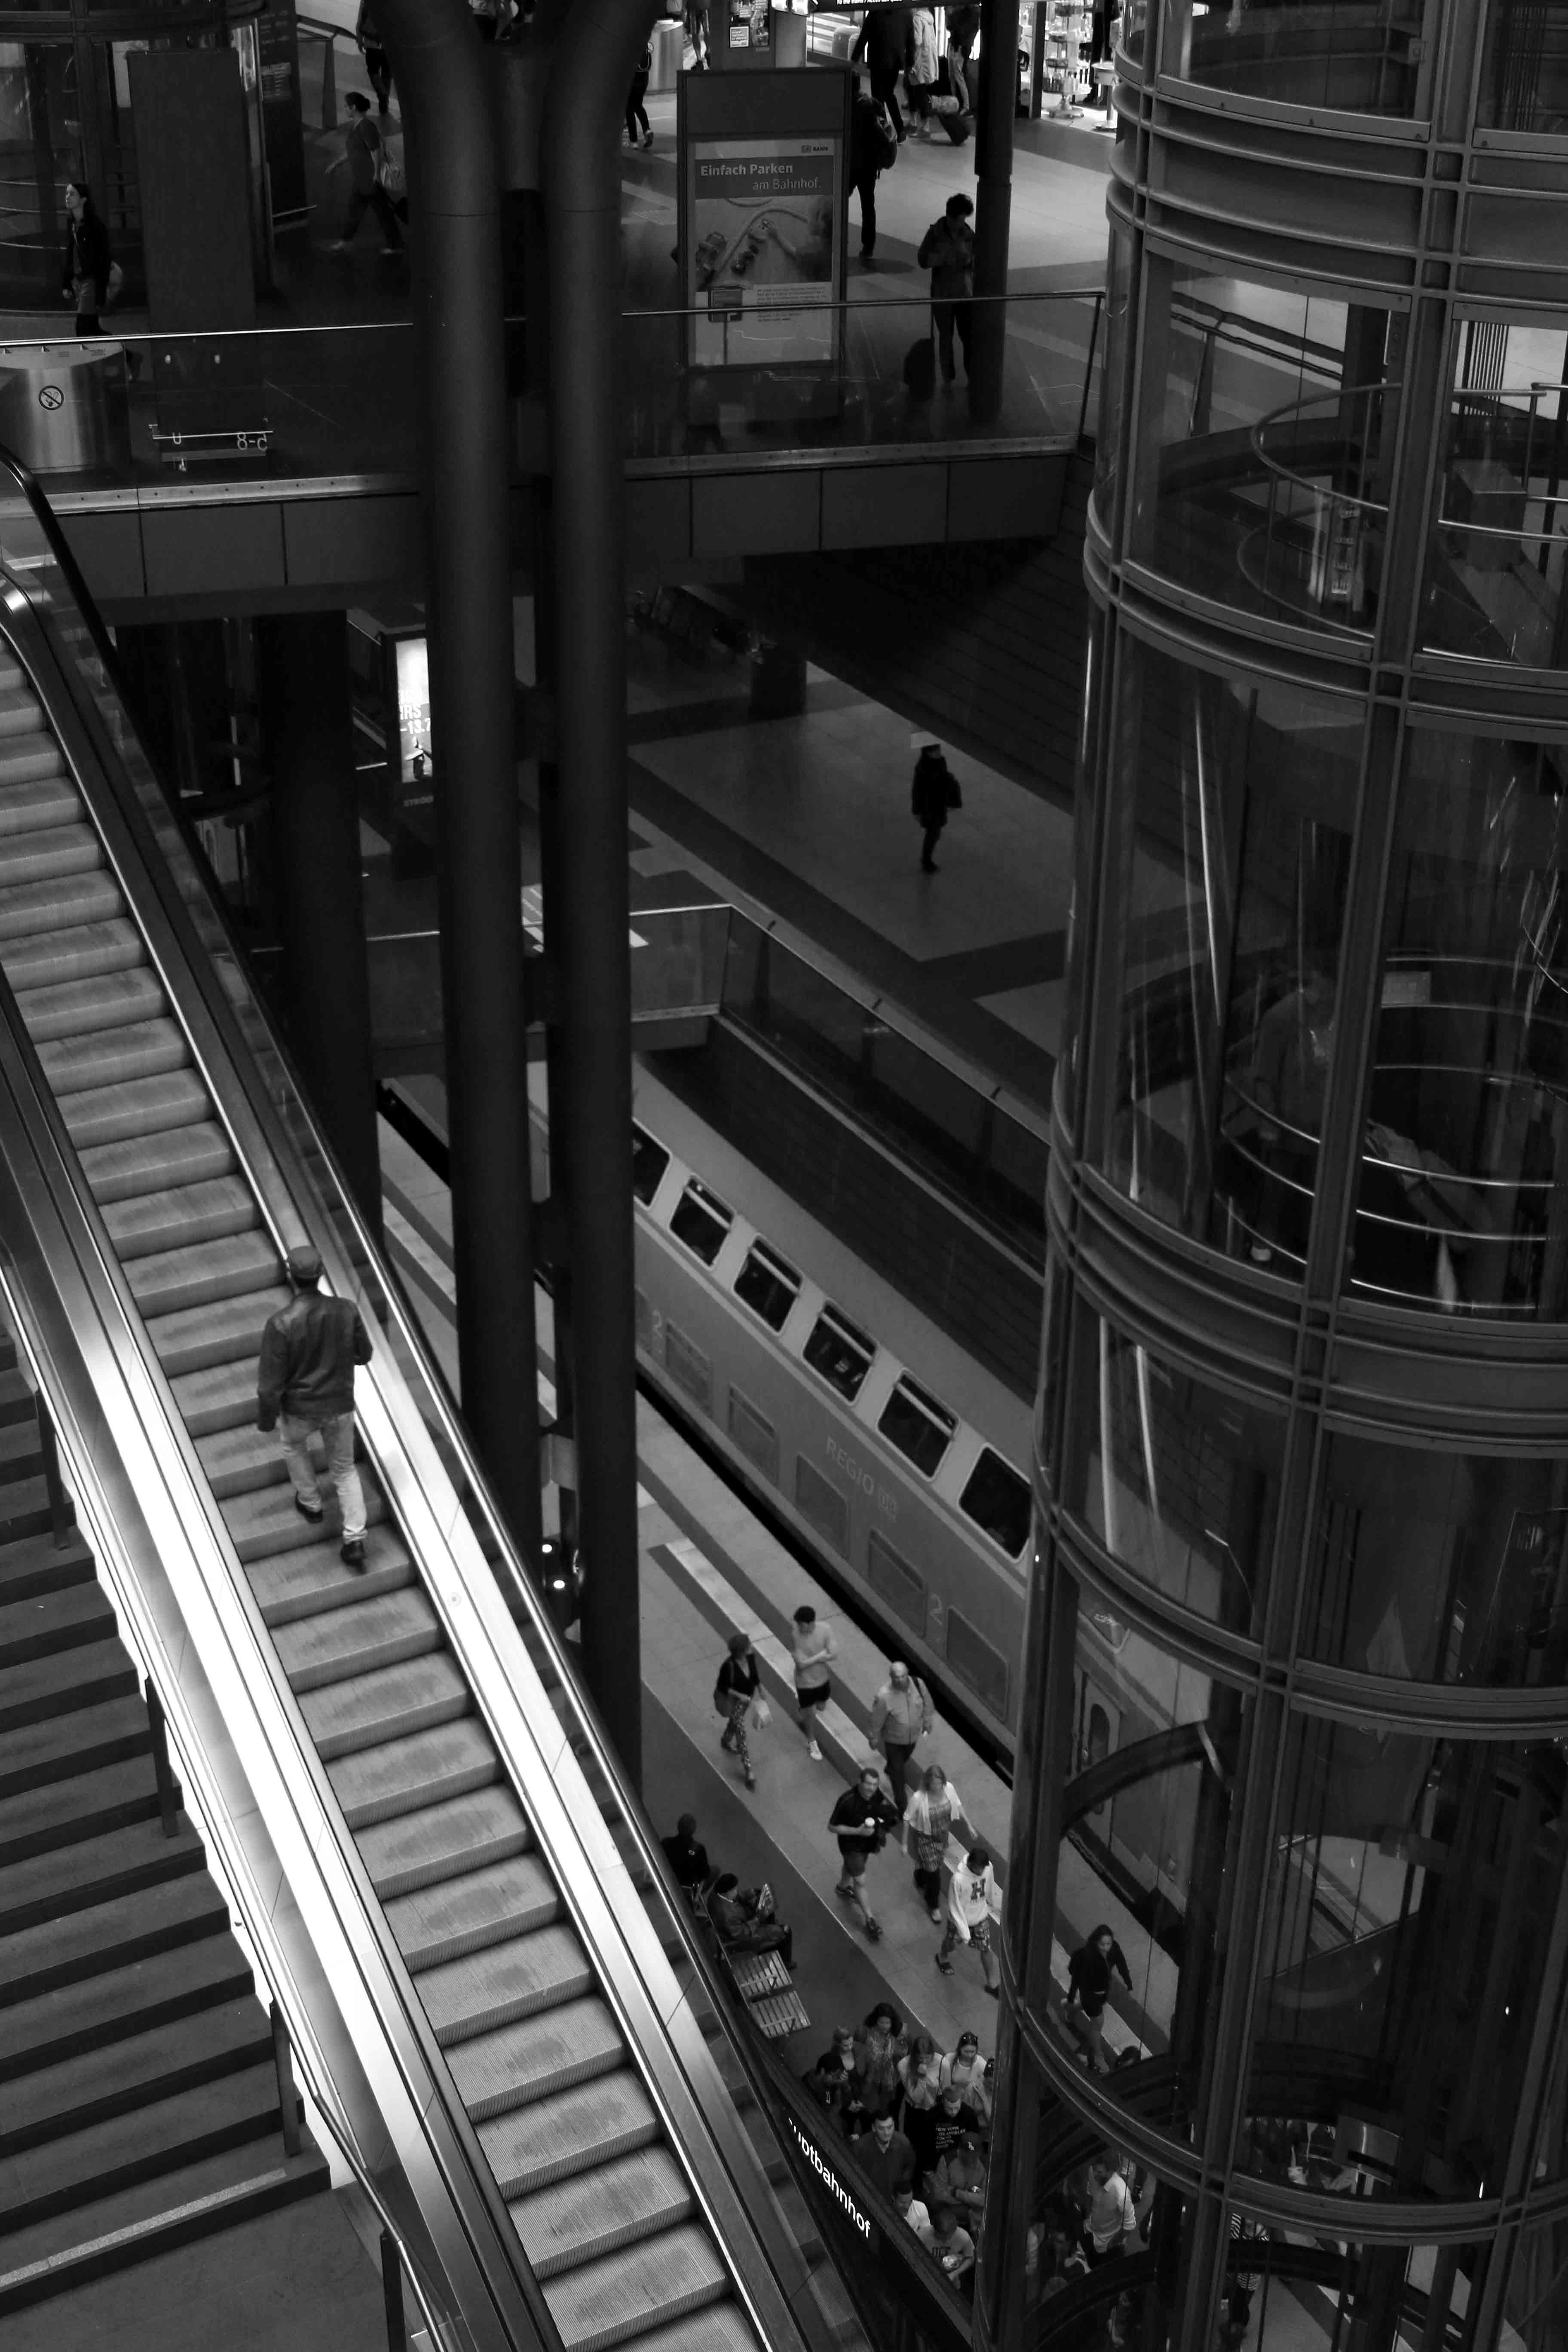
light, black and white, white, photography, cityscape, transport, line, black, monochrome, public transport, bw, blackandwhite, blackwhite, symmetry, germany, alemania, allemagne, berlin, sw, schwarzweiss, schwarzweis, shape, germania, schwarzweissfotografie, schwarzweisfotografie, urban area, monochrome photography